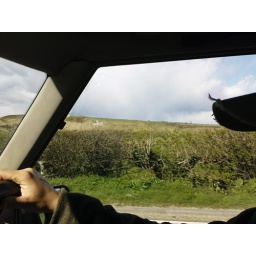
drivin by the white horse